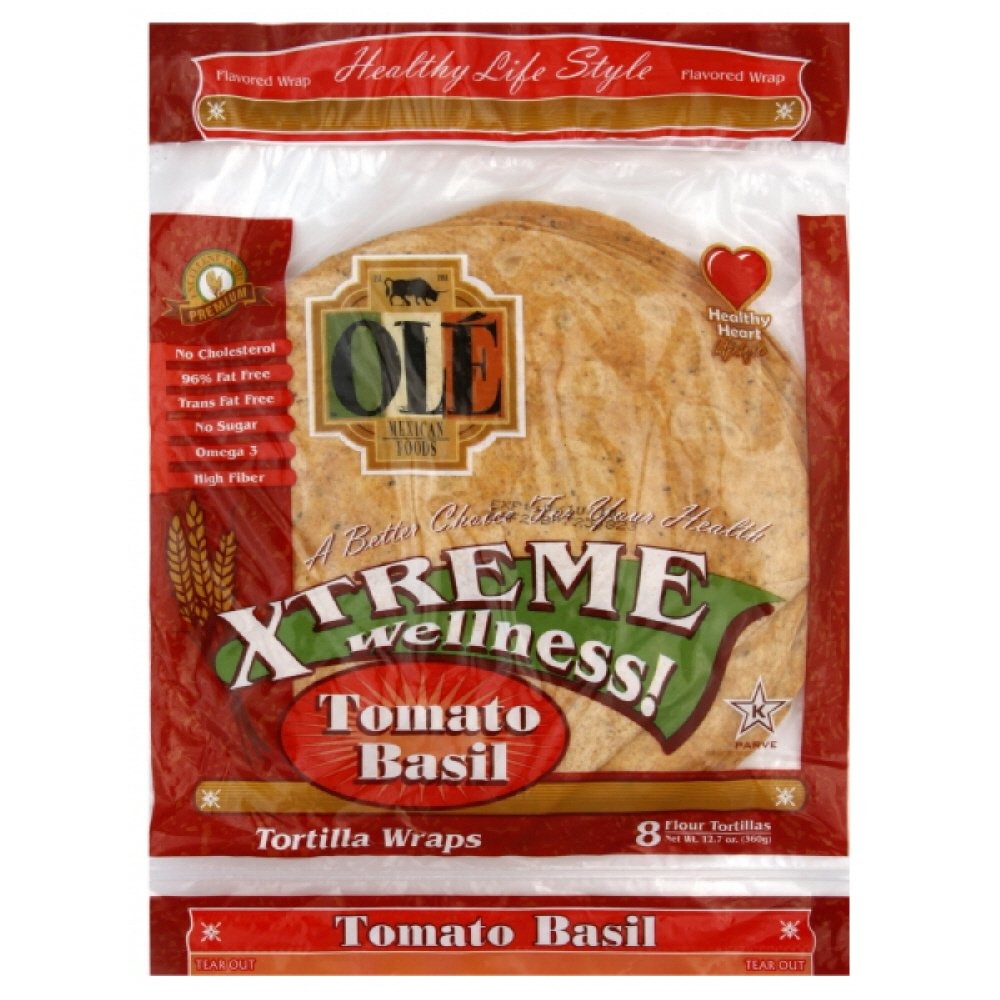
Item Name: Ole Mexican Tortilla Wrap, Tomato Basil, 8ct, 12-Ounce (Pack of 6)
Bullet Point: 8 ct. Pack of 6
Value: 72.0
Unit: Ounce

Price: 4.97